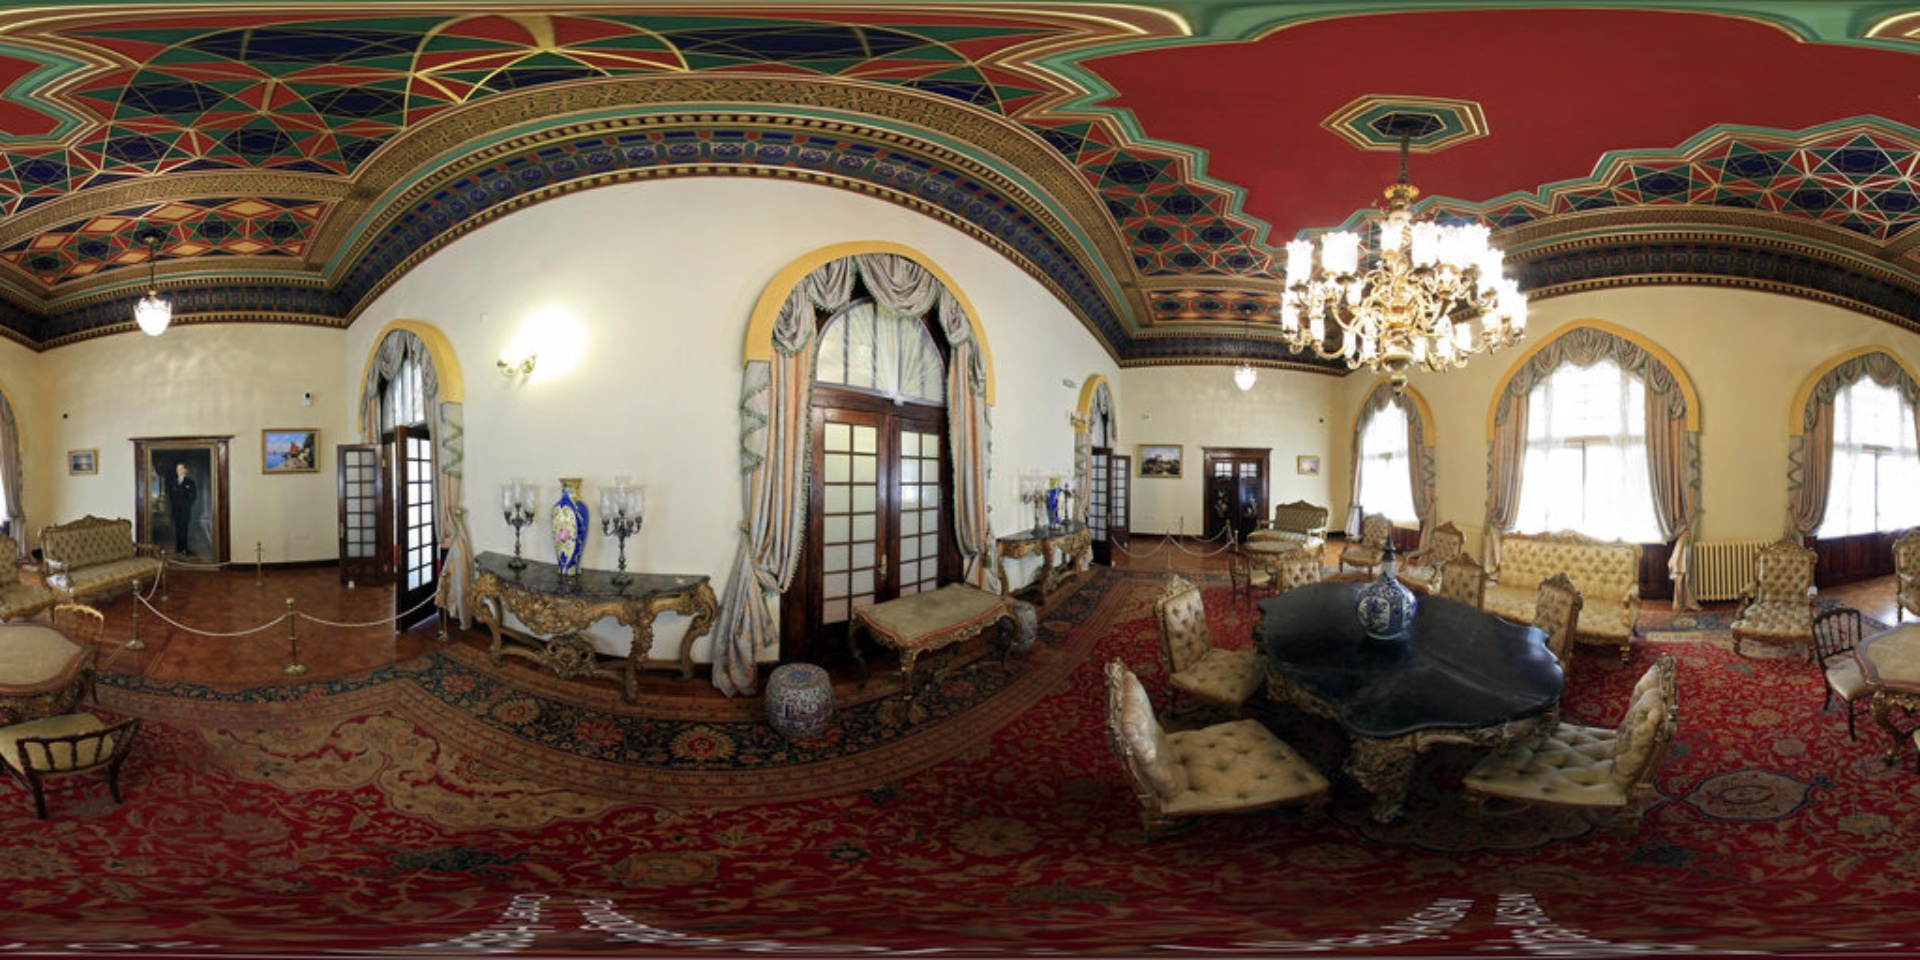
Referred object: Ceramic vase in the center of the round table

Referred object: the blue and white porcelain vase